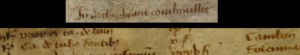
Premiere mention connue de ""Tribus fontibus""."
Trois-Fonds est une commune française située dans le département de la Creuse en région Nouvelle-Aquitaine.